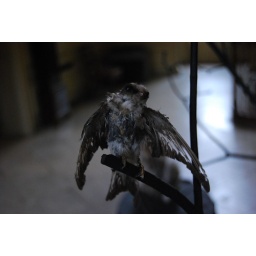
Trip to Chichester and Bosham; in an art gallery in Chichester a display of dead animals and this was a bird on it